Coronation of the Virgin (Pollaiuolo)

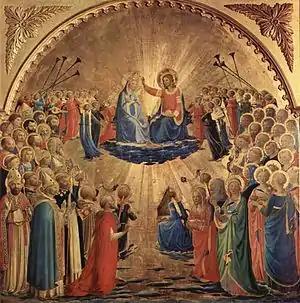
"Coronation" of c. 1432 by Fra Angelico, now Uffizi

The altarpiece of the Coronation of the Virgin by Piero del Pollaiuolo behind the high altar in the church of Sant'Agostino, San Gimignano in Tuscany, Italy, was painted in 1483. As the painter's only signed and dated work it is a key piece of evidence in the question of which paintings to attribute to Piero and which to his more famous brother, Antonio del Pollaiuolo, which has become a contentious subject in recent years.